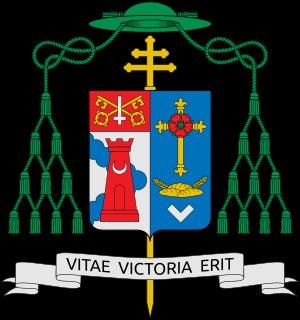
Joseph Fred Naumann, né le 4 juin 1949 à Saint-Louis du Missouri, est un prélat américain, actuel archevêque de Kansas City. Sa devise est Vitæ victoria erit. Mᵍʳ Naumann est depuis 1996 membre de l'ordre équestre du Saint-Sépulcre de Jérusalem, puis il en est grand officier et en 2008, il est grand prieur de la lieutenance du Nord pour la gouvernance des États-Unis d'Amérique. Il est connu pour ses positions en faveur de la défense de la vie.